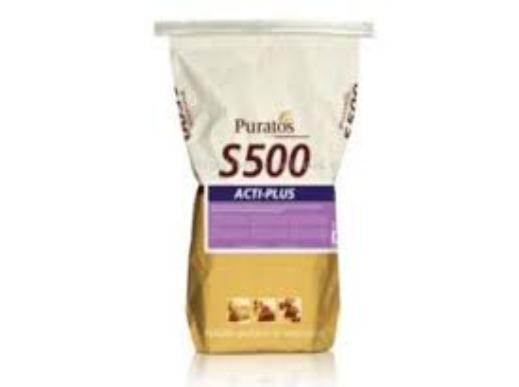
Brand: ActiPlus
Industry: Necessities